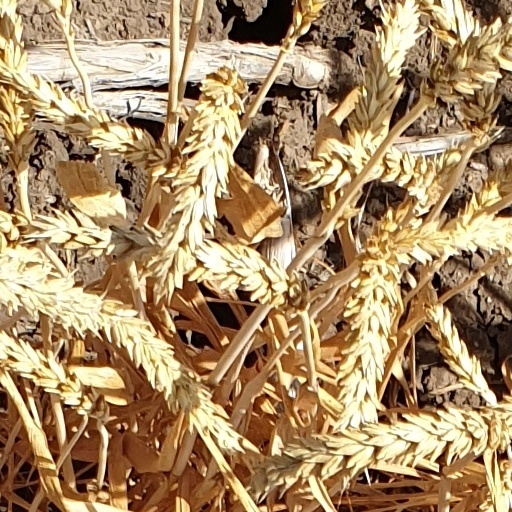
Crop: wheat